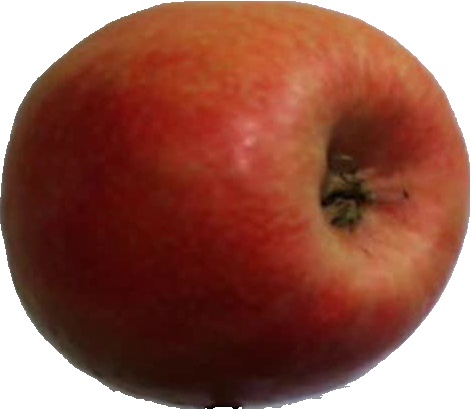
Label: apple_pink_lady_1